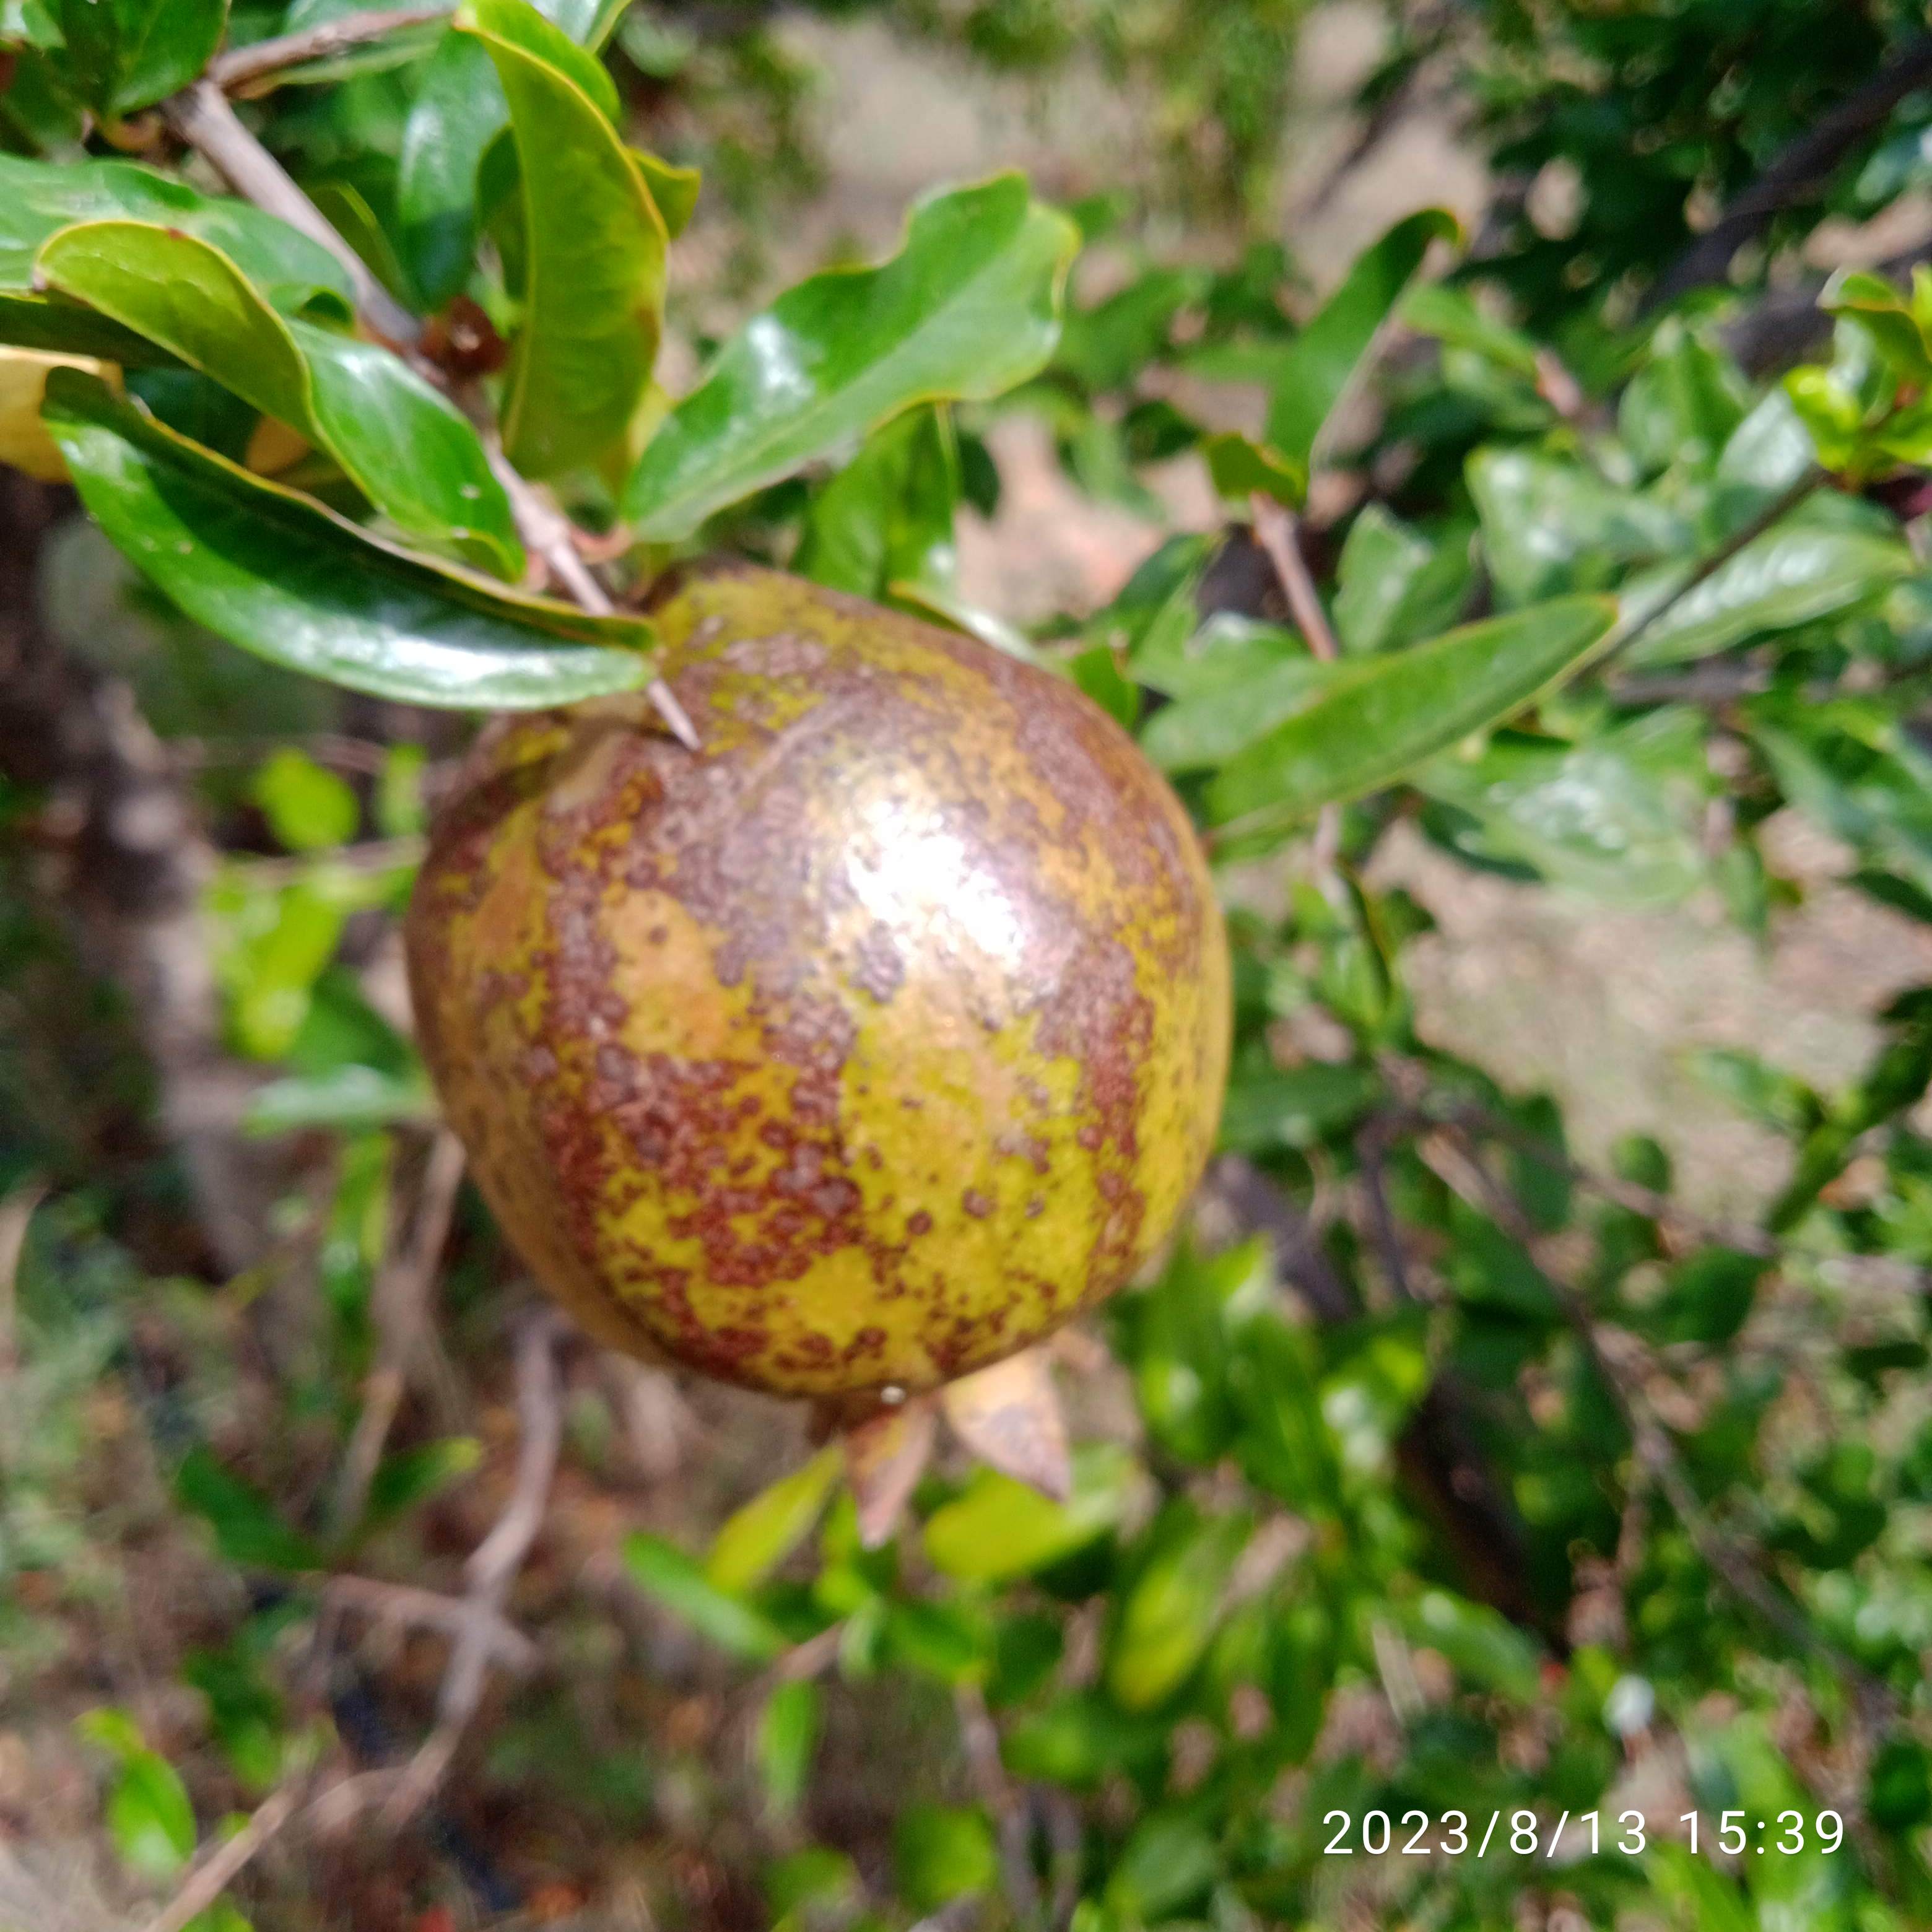
Label: Cercospora